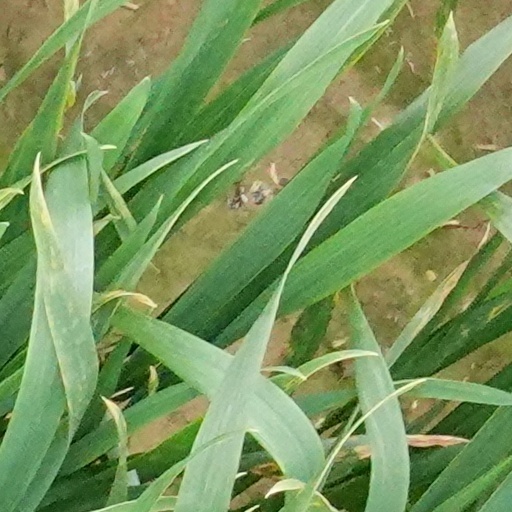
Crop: wheat